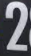
Number: 2